Zumurrud Khatun Mosque and Mausoleum

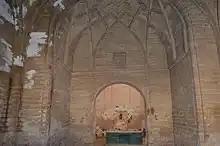
Interior view of tomb layout.

The mausoleum's dome is made out of muqarnas, (also known as stalactite or honeycomb vaulting) one of the most original inventions of Islamic architecture which can appear in a variety of materials such as; stucco, brick, stone, and wood. Muqarnas can be applied in multiple architectural forms including; cornices, corbelled transitions, capitals, vaults, and domes, as with the Zumurrud Khatun Mosque. Brick vaults and domes have been known in the Near East since Sassanian times, if not before, but the dome in muqarnas is a truly Islamic creation without precedent in any civilization. Tabba described Zumurrud Khatun's shrine to be the "most graceful profile and one of the most integrated interiors of all conical muqarnas domes." Not only does the dome consist of an octagonal base it also includes geometric decorations that support the conical brick vault. In which the Muqarnas display their exterior articulations of the muqarnas on the outside instead of its interior which makes the illusion of the dome to appear as pinecone.